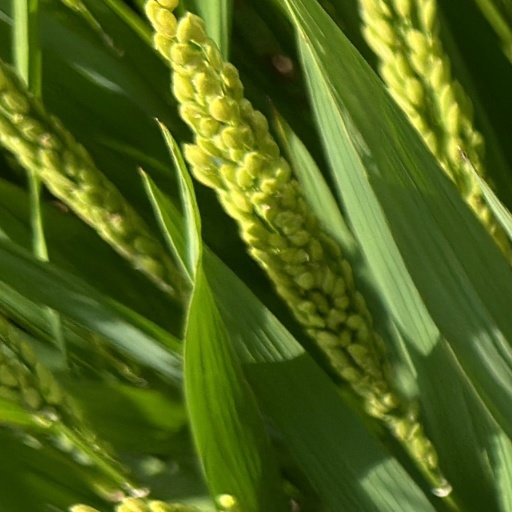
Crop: rice